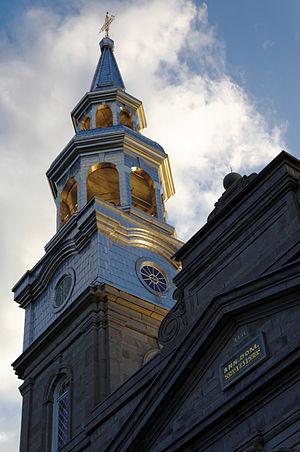
L'église de la Visitation de la Bienheureuse-Vierge-Marie que l'on nomme aussi plus simplement l'église de la Visitation, est la seule église de style traditionnel québécois sur l'île de Montréal. Construite en pierres des champs entre 1749 et 1751, elle est la plus ancienne église de Montréal encore debout. La façade, modifiée entre 1850 et 1870, est en pierres de taille. Elle est située au 1847, boulevard Gouin Est, au Sault-au-Récollet dans l'arrondissement Ahuntsic-Cartierville, à Montréal.